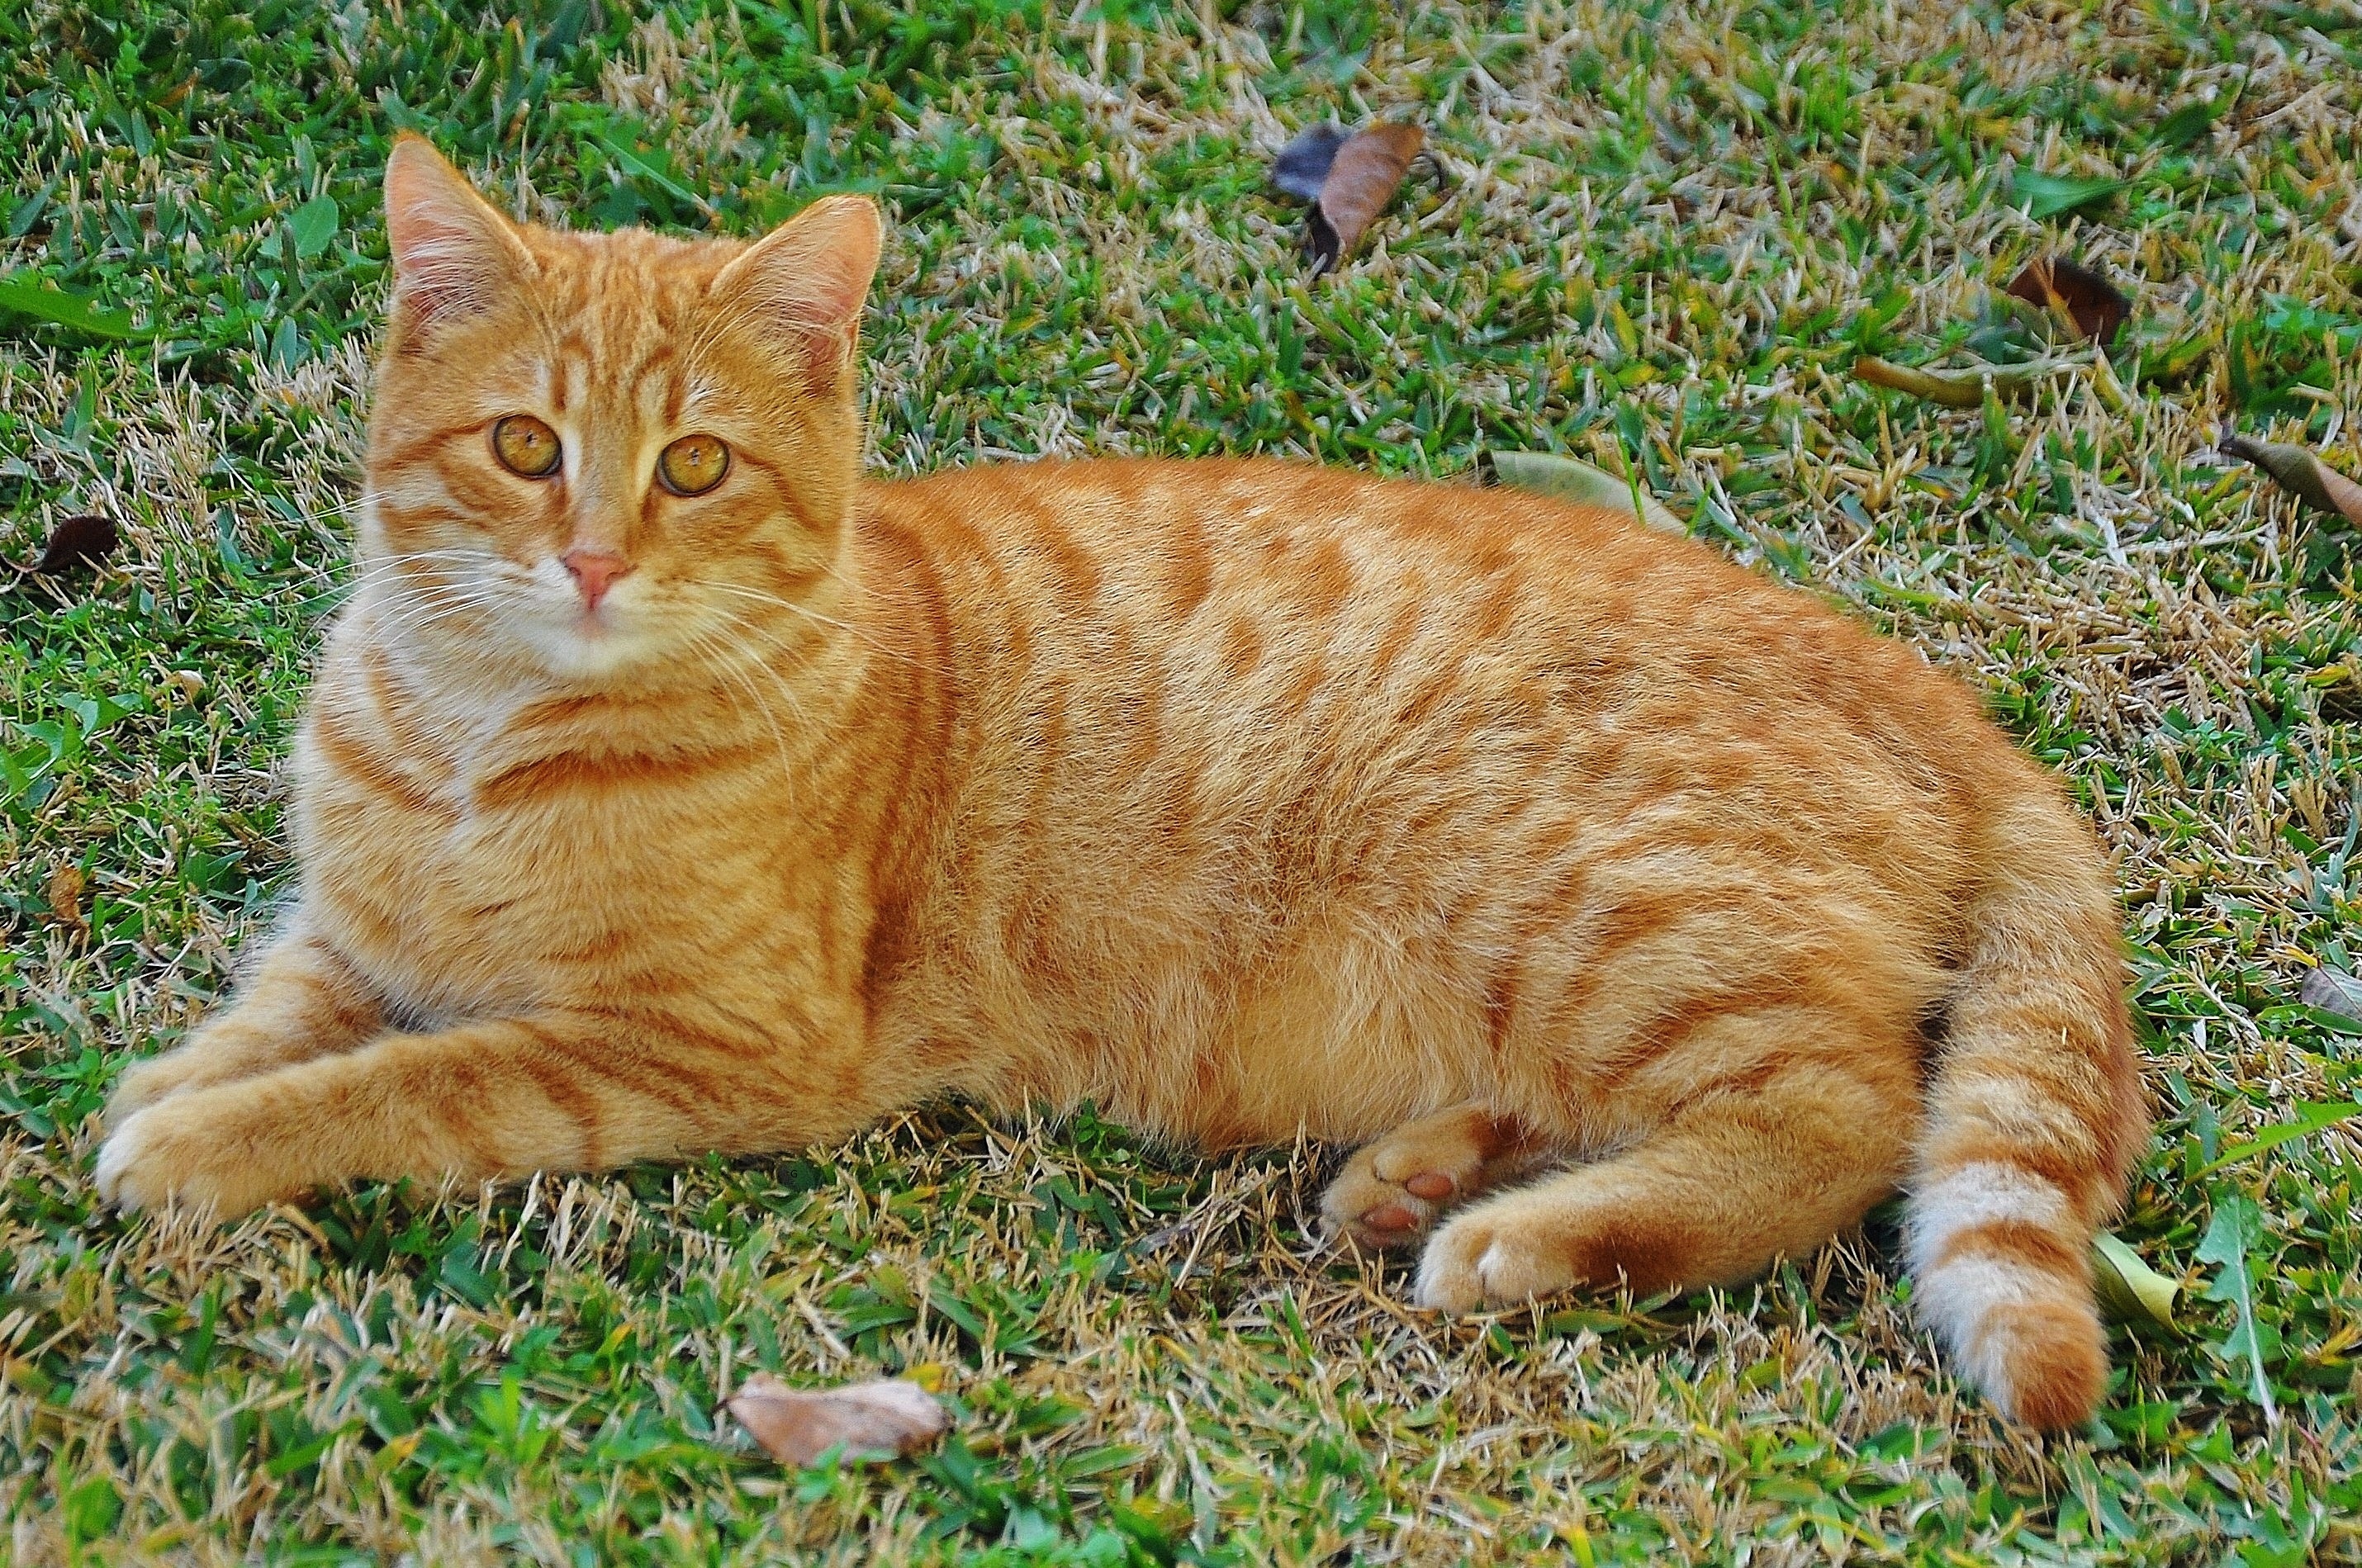
grass, animal, cute, kitten, cat, mammal, fauna, whiskers, vertebrate, kit, ginger, tabby cat, european shorthair, wild cat, small to medium sized cats, cat like mammal, domestic short haired cat, pixie bob, rusty spotted cat